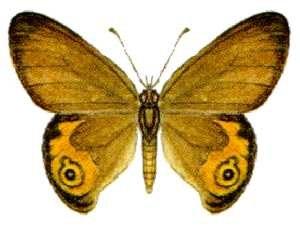
Hypocysta pseudirius est un papillon appartenant à la famille des Nymphalidae, à la sous-famille des Satyrinae et au genre Hypocysta.